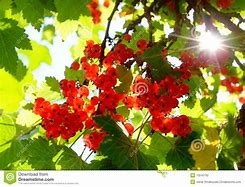
Label: redcurrant